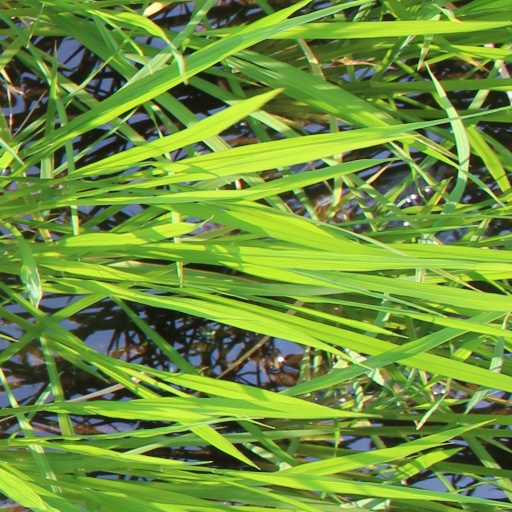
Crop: rice